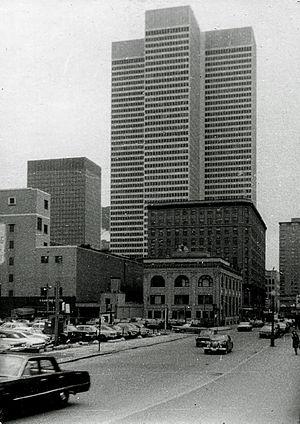
Place Ville Marie est un campus d’affaires avec cinq immeubles de bureaux, une esplanade pouvant accueillir une programmation événementielle et une aire gourmande entourée de boutiques dans une galerie commerciale moderne. PVM se situe à l'extrémité sud de l'avenue McGill College, à l'opposé de l'Université McGill dans le district Peter-McGill de l'arrondissement Ville-Marie. Le nom de place Ville Marie désigne toutefois généralement l'immeuble principal de ce complexe, le 1 Place Ville Marie, qui est le quatrième plus haut gratte-ciel de Montréal.
Cet article traite des événements qui se sont produits durant l'année 1962 au Québec.